Radstock Bay

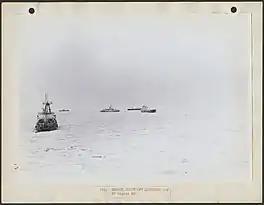
A convoy beset off Radstock Bay

Radstock Bay is a waterway located in the Qikiqtaaluk Region, Nunavut, Canada. It lies off the southern coast of Devon Island in the eastern high Arctic. Like Maxwell Bay to the east, it is an arm of Lancaster Sound and Barrow Strait.